Orlando Peña

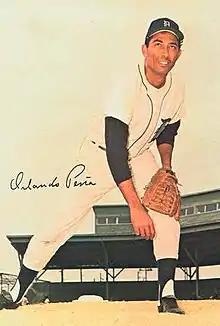
Peña in 1966

Orlando Gregorio Peña Guevara (born November 17, 1933) is a Cuban former professional baseball pitcher. The right-hander played in Major League Baseball for all or parts of 14 seasons between and for the Cincinnati Reds, Kansas City Athletics, Detroit Tigers, Cleveland Indians, Pittsburgh Pirates, Baltimore Orioles, St. Louis Cardinals and California Angels. Born in Victoria de Las Tunas, he was listed as tall and .